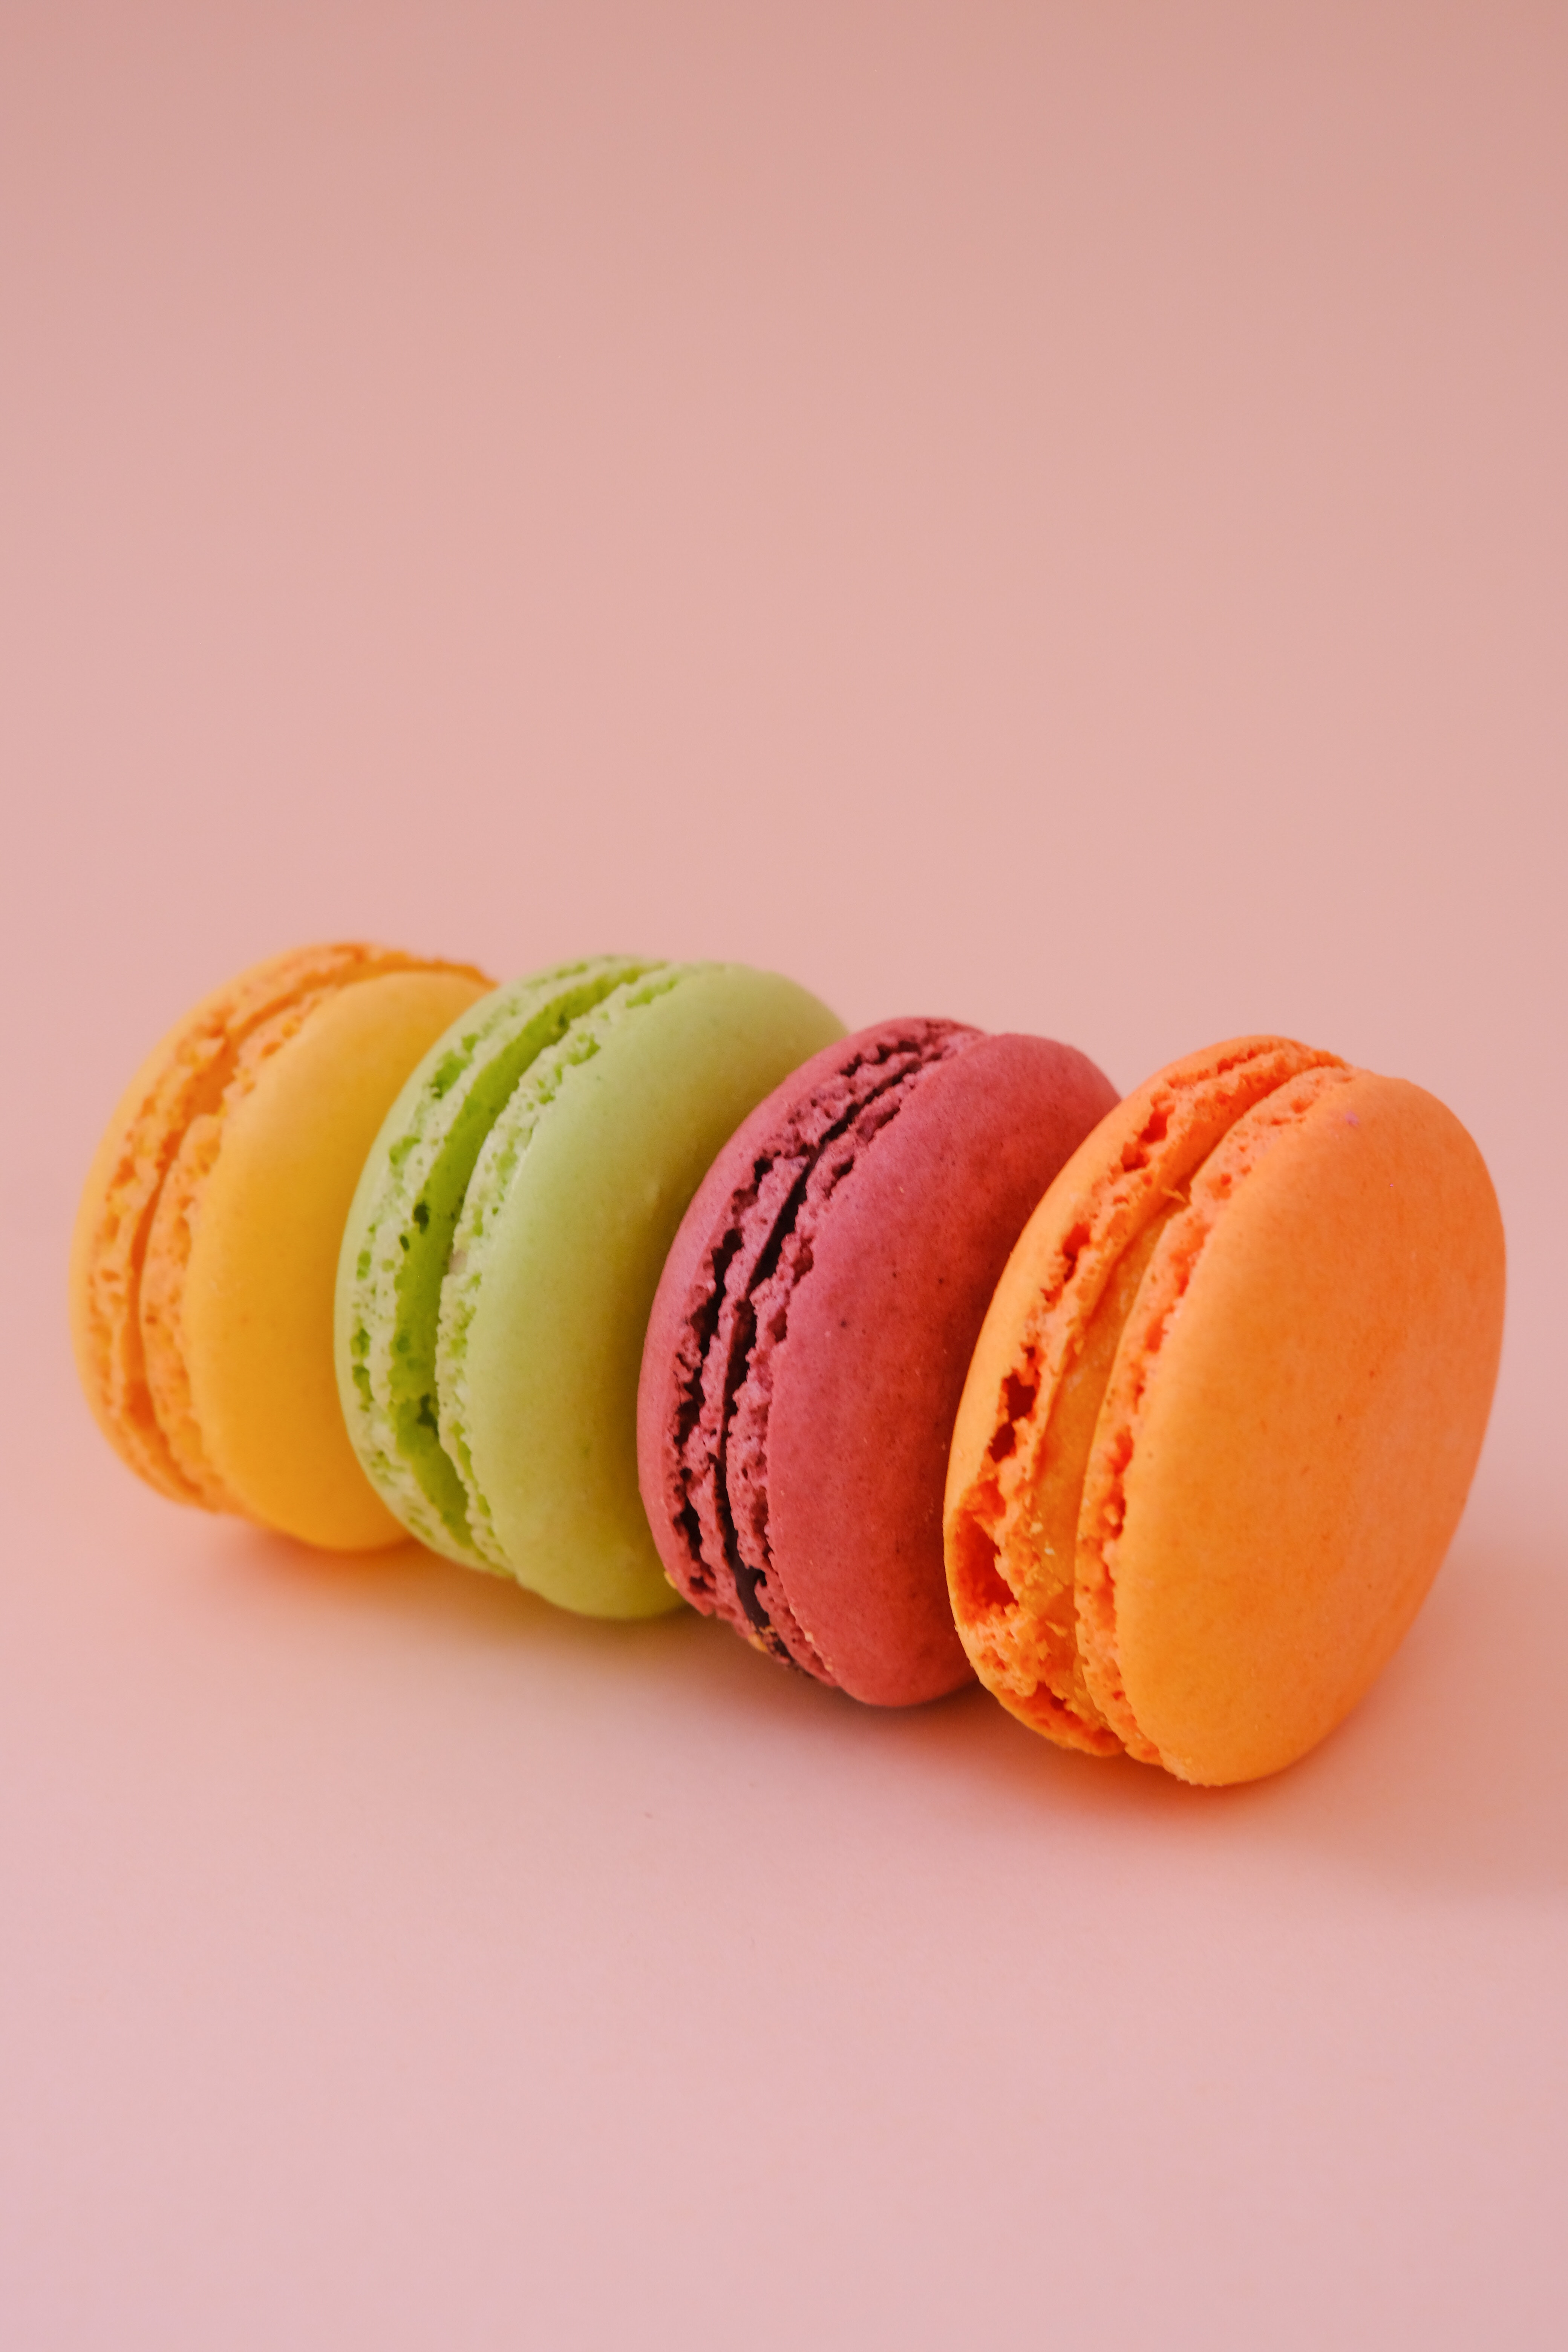
cake, macaroon, food, ingredient, baked goods, cuisine, ice cream, cone, frozen dessert, dish, tennis ball, plate, recipe, dessert, Soy ice cream, dondurma, finger food, sweetness, baking, confectionery, Baking cup, superfood, fashion accessory, dishware, pistachio, magenta, tableware, chocolate, produce, buttercream, petit four, pastry, dairy, comfort food, peach, junk food, office supplies, sorbetes, Sports toy, ice cream cone, snack, petal, american food, snack cake